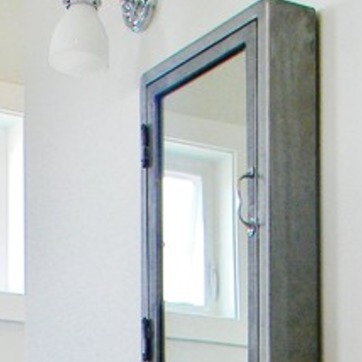
Material: glass